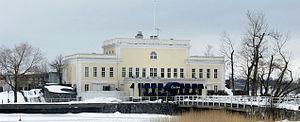
Le casino de Kulosaari est un restaurant fondé en 1915 dans le quartier de Kulosaari à Helsinki en Finlande.